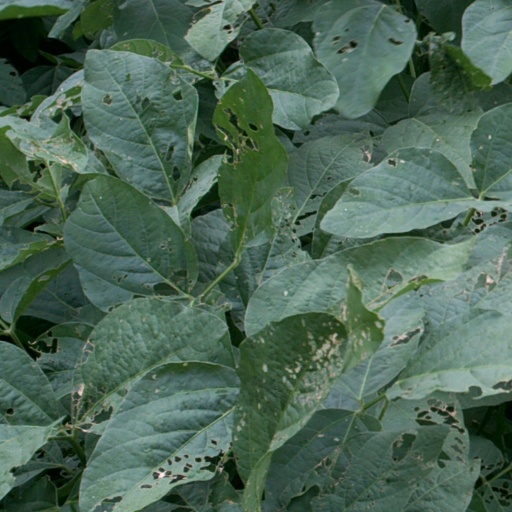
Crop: soybean